Burmese–Siamese War (1547–1549)

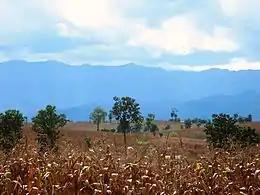

After failing to capture the capital of Ayutthaya, the Burmese forces marched north to get back to Burma via the Mae Lamao pass (in modern-day Mae Sot, Tak).